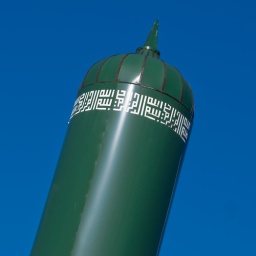
the minaret sitting atop masjid al hikmah in astoria, queens was originally built as a mundane water storage tank.